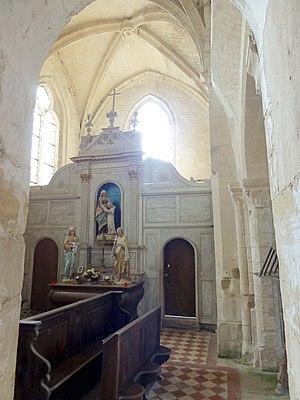
Intérieur de l'église (voir titre).
L'église Sainte-Marie-Madeleine est une église catholique paroissiale située au Bellay-en-Vexin, en France. De plan cruciforme, elle se compose d'une nef-grange d'origine romane, mais maintes fois remaniée ; d'une base du clocher dont les quatre arcs-doubleaux conservent d'intéressants chapiteaux romans provenant de deux campagnes de construction différentes, alors que la voûte et ses colonnettes à chapiteaux datent seulement de la fin du XIIIᵉ siècle ; d'un croisillon sud gothique rayonnant ; d'une chapelle gothique flamboyante au nord ; et d'un petit chœur carré de la Renaissance. L'aspect extérieur, sobre et sévère, ne révèle pas la multiplicité des campagnes de construction, qui n'ont du reste que peu modifié le plan primitif. Par les deux portails, dont l'un est bouché, et par son clocher en bâtière richement décoré, l'église Sainte-Marie-Madeleine paraît avant tout comme un édifice de la période rayonnante, et les rares éléments romans ne sont visibles que depuis l'intérieur.